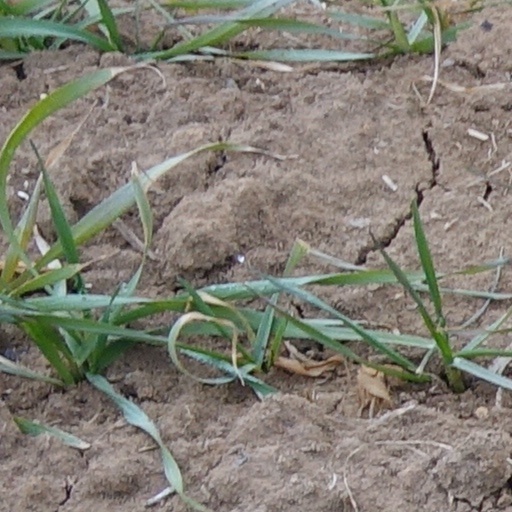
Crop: wheat